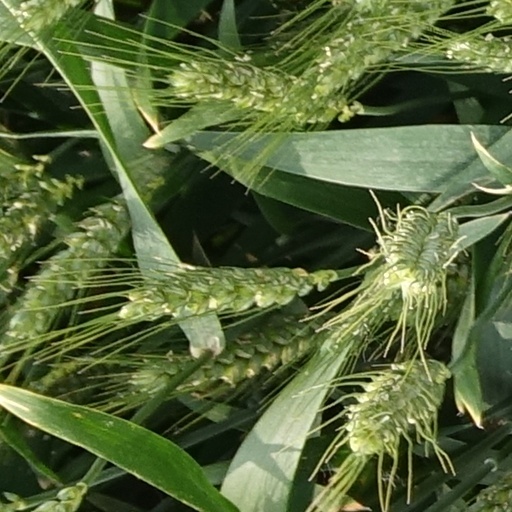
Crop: wheat